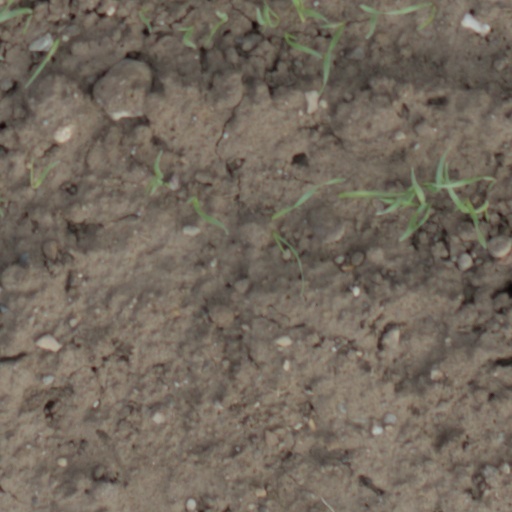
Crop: wheat